2010 Pepsi Max 400

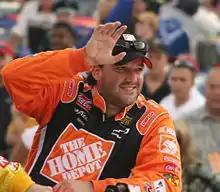
Tony Stewart "(pictured in 2007)" won the race earning his second victory of the season.

On lap 137, the fifth caution was given because Ambrose spun for the second time during the race. All the front runners made pit stops under the caution. Bowyer led on the restart one lap after Travis Kvapil gave up the lead to pit. Four laps after the restart, debris prompted the sixth caution of the race. The front runners did not pit during the caution, which resulted in Bowyer maintaining the lead. On lap 149, Stewart became the new leader. Five laps later, Newman took over second, as the seven caution came out after Kyle Busch's engine failed. Kvapil stayed out to lead a lap when the front runners made pit stops; Montoya became the leader after Kvapil came to pit road. On the restart, Stewart reclaimed the lead from Montoya. On the following lap, Bowyer passed Montoya for the second position two laps before Martin claimed third. Montoya continued to fall backwards, as Newman passed him for fourth. On lap 168, Bowyer reclaimed the lead.